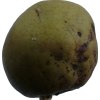
Label: pear